Florian Bachelier

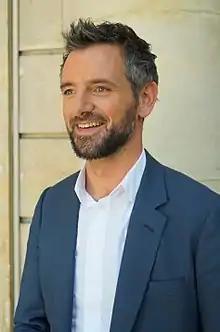

Florian Bachelier (born 5 April 1979) is a French lawyer and politician of La République En Marche! (LREM) who was a deputy in the French National Assembly, representing the department of Ille-et-Vilaine from 2017 to 2022.